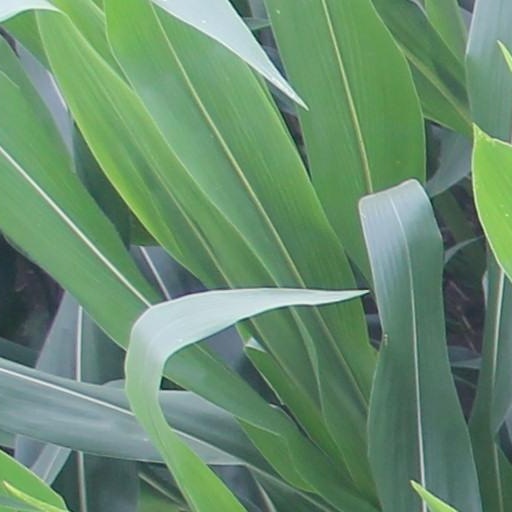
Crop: maize; corn